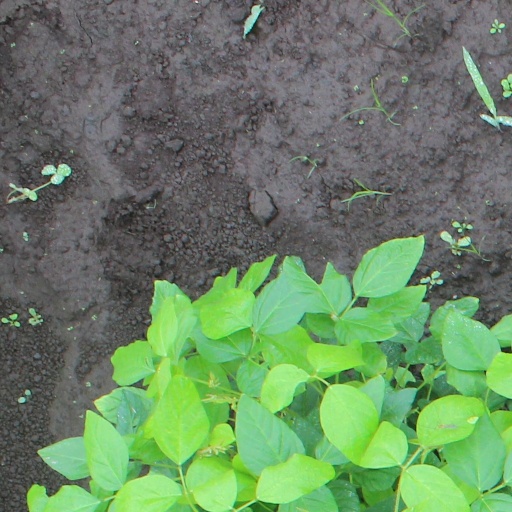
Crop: soybean